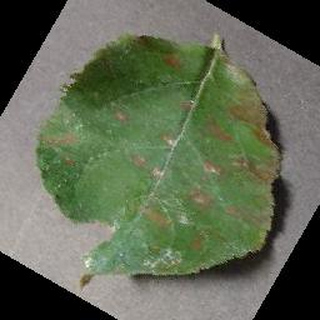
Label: apple_cedar_apple_rust